Hudson River Derby

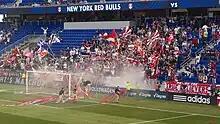
The Empire Supporters Club at Red Bull Arena in 2010

New York City has a significant history with top level club soccer including the New York Cosmos of the North American Soccer League, the most successful team in that competition's history. With New York's position as the most populous city in the United States, it was expected when MLS was founded in 1993, that one of the founding clubs would play in the New York metropolitan area. This club started play in the inaugural 1996 MLS season as the NY/NJ MetroStars.